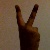
The image shows a hand gesture representing the number 2 in Indian Sign Language.